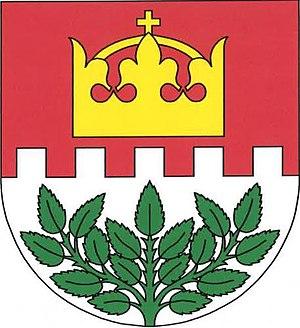
Zachrašťany est une commune du district de Hradec Králové, dans la région de Hradec Králové, en République tchèque. Sa population s'élevait à 235 habitants en 2017.